Blast furnace

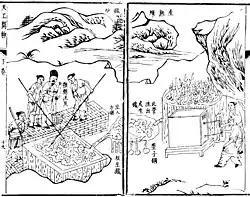
A Chinese fining and blast furnace in "Tiangong Kaiwu", 1637

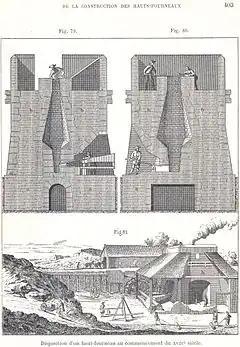
Drawing of an 18th-century blast furnace

Cast iron has been found in China dating to the 5th century BC, but the earliest extant blast furnaces in China date to the 1st century AD and in the West from the High Middle Ages. They spread from the region around Namur in Wallonia (Belgium) in the late 15th century, being introduced to England in 1491. The fuel used in these was invariably charcoal. The successful substitution of coke for charcoal is widely attributed to British inventor Abraham Darby in 1709. The efficiency of the process was further enhanced by the practice of preheating the combustion air (hot blast), patented by British inventor James Beaumont Neilson in 1828.